Pentagon road network

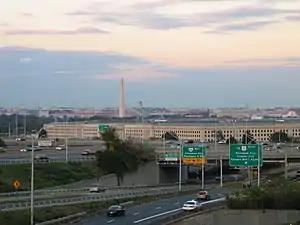
Looking north on I-395 toward the Pentagon

The Henry G. Shirley Memorial Highway was built to take traffic off the Highway Bridge (now the 14th Street Bridge). The first phase, from the bridge to Arlington Ridge Road, was completed in 1942. This began at an existing cloverleaf interchange with the Mount Vernon Memorial Highway and ran southwest, parallel to the existing Jefferson Davis Highway (U.S. Route 1), to a point southeast of the Pentagon. That section included an interchange with Boundary Channel Drive, which served the Pentagon's north parking lot, and a bridge over the Rosslyn Connecting Railroad. US 1 was routed onto it, as the existing US 1 was cut in several places by ramps.